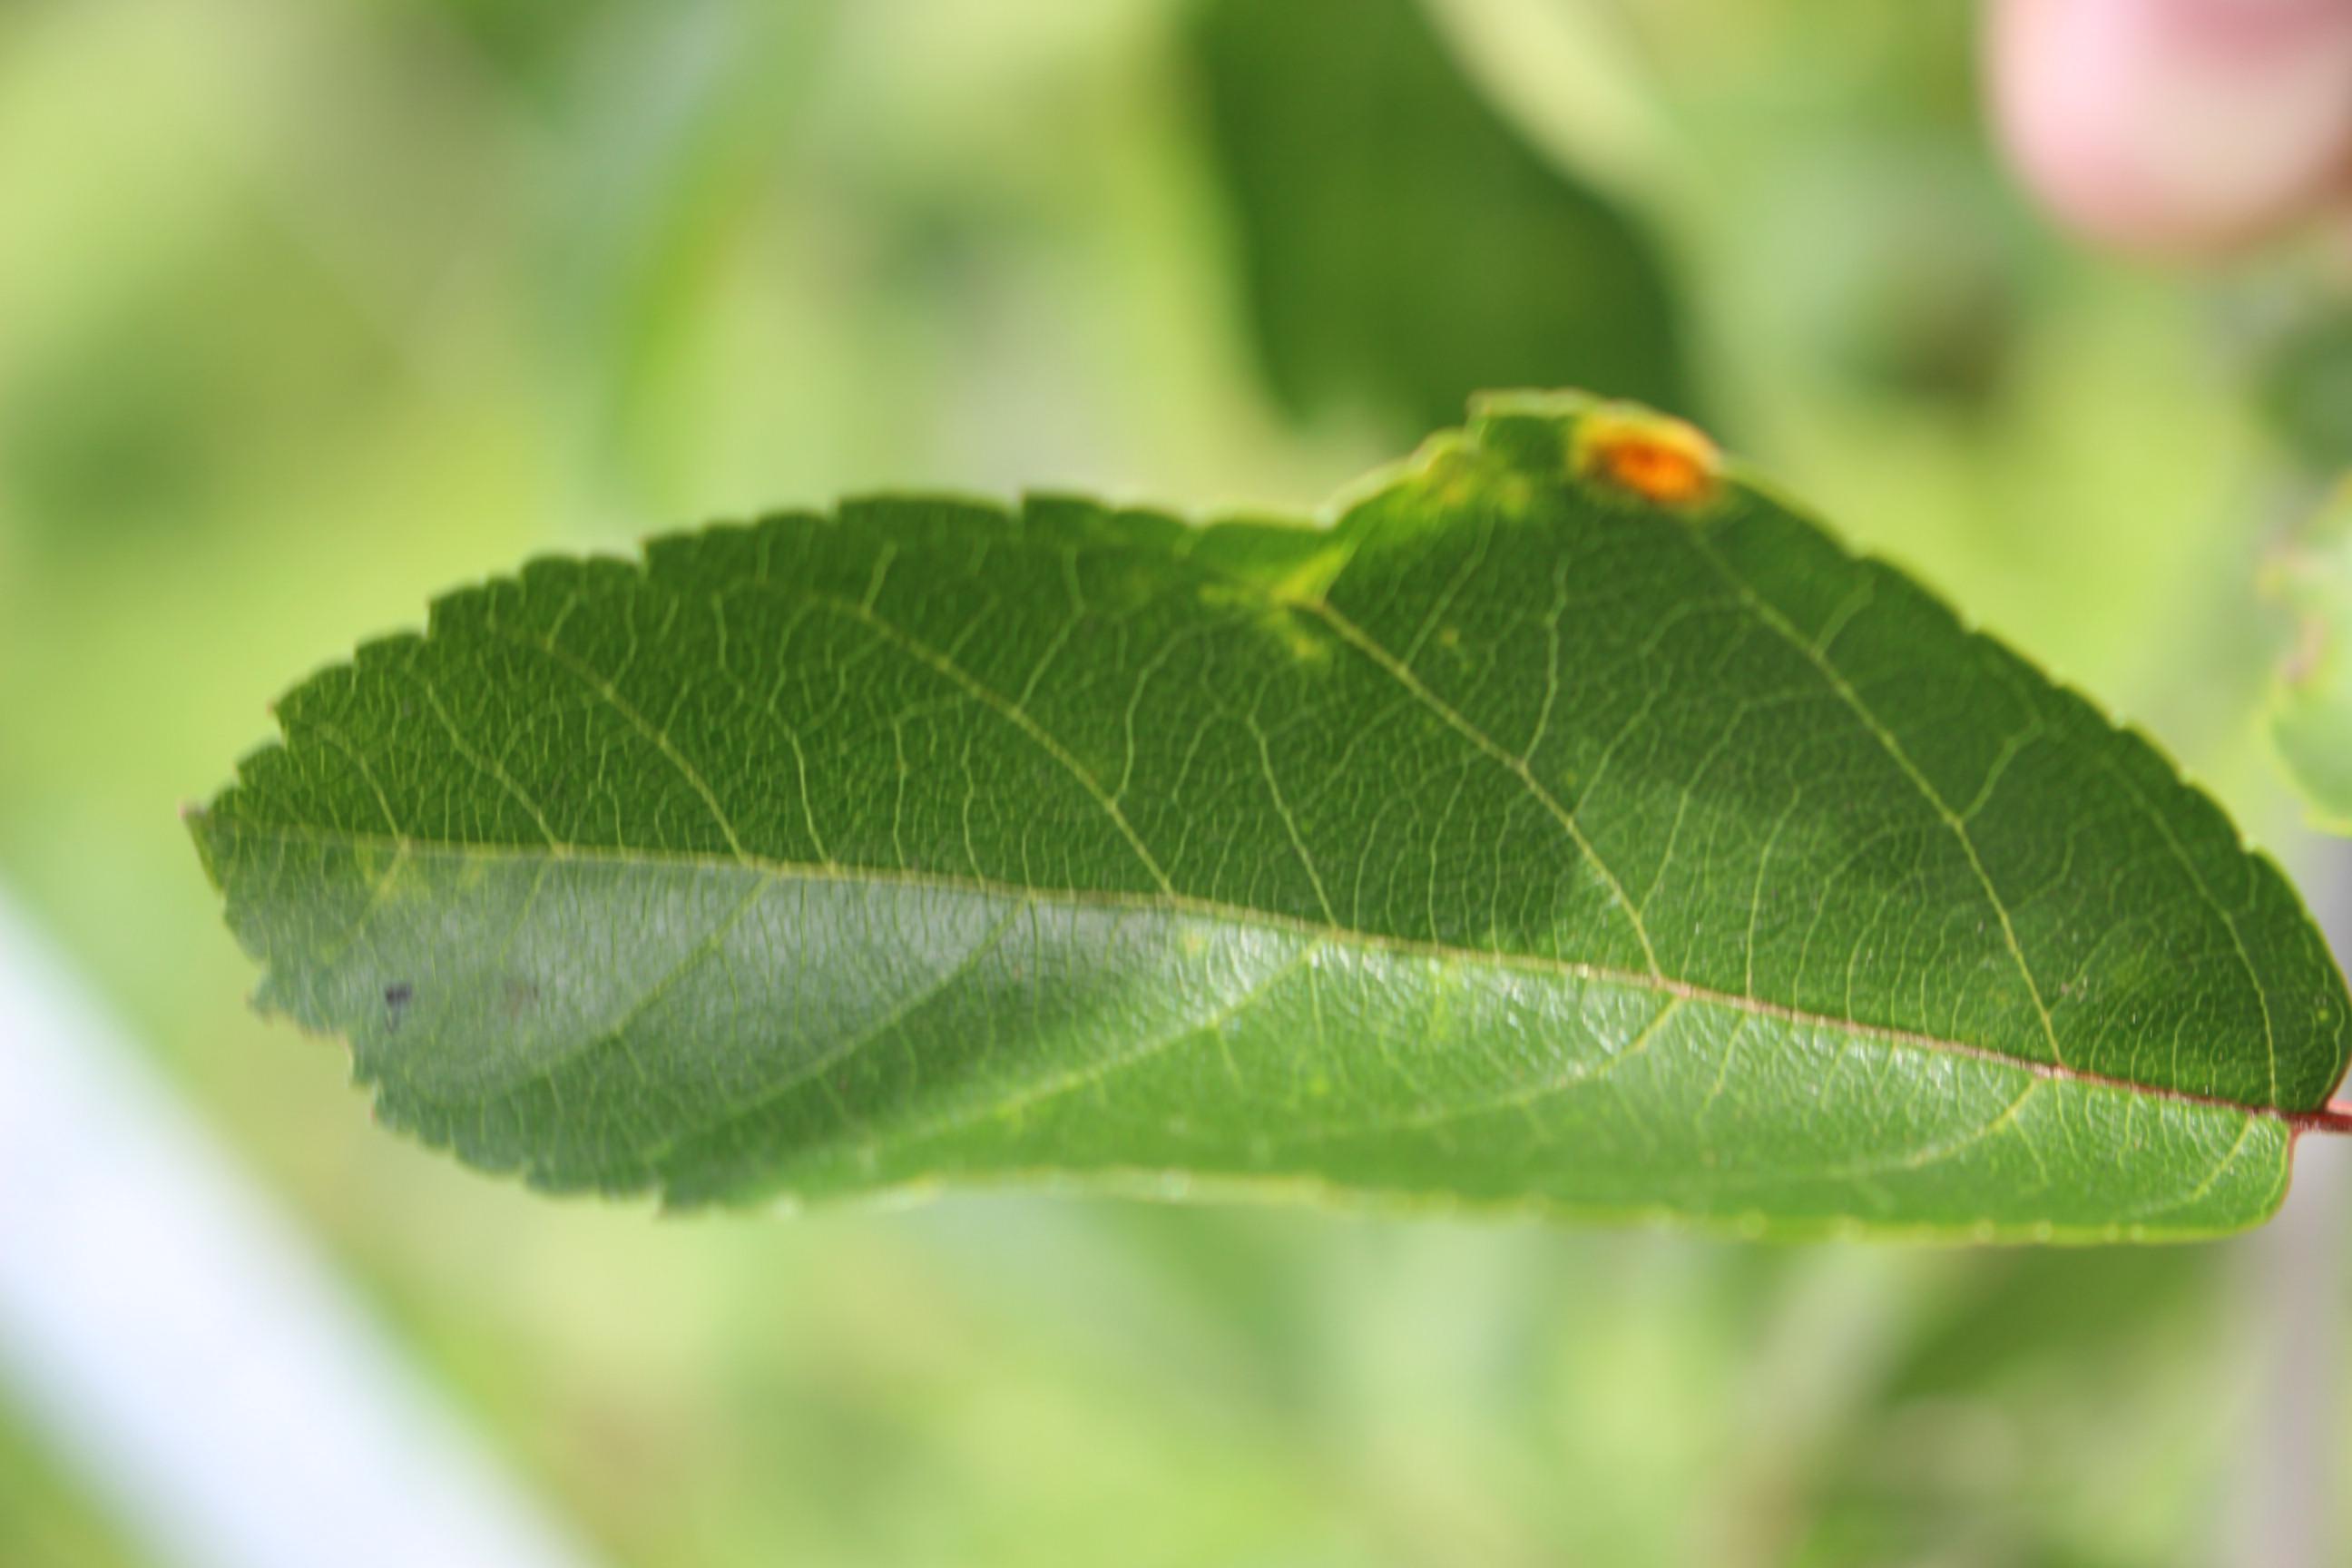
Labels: rust